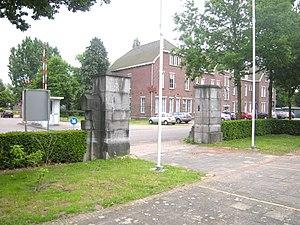
Fort Saint-Michel est une ancienne forteresse située à Venlo, dans la province néerlandaise du Limbourg. Le fort est nommé d'après l'archange Michel, dans le chapitre des Révélations de la Bible, qui fait la guerre contre Satan et qui est le protecteur de la piété d'Israël. La construction du fort Saint-Michel a débuté en 1641 au jour de la Saint Michel, le 29 septembre.